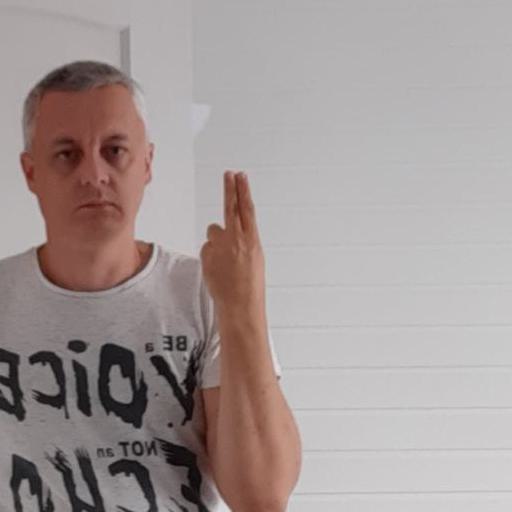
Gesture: two_up_inverted